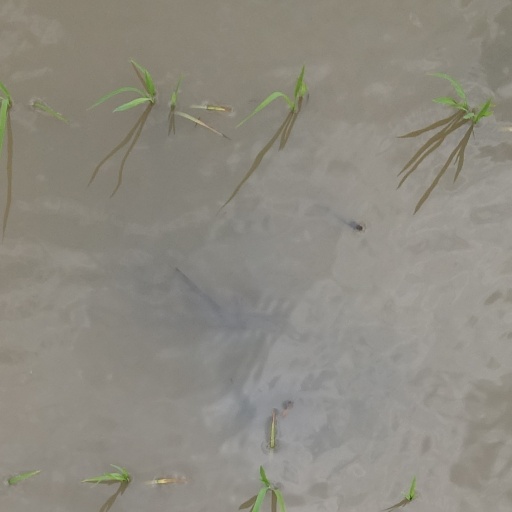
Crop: rice